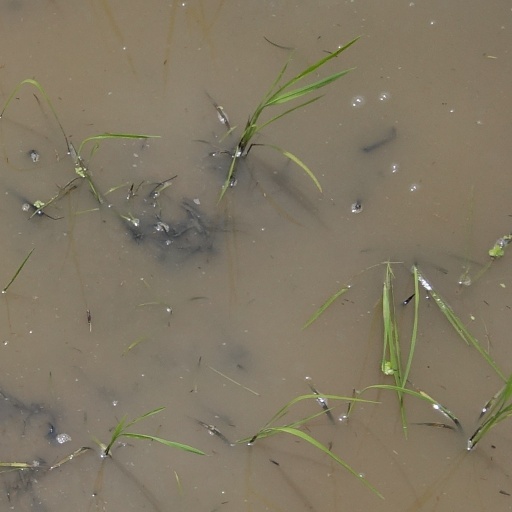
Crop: rice